Second Battle of the Aisne

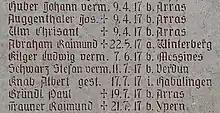

The left flank division of the XXXII Corps and the right division of the V Corps penetrated the German second position south of Juvincourt but French tanks attacking south of the Miette from advanced to disaster. German observers at Craonne, on the east end of the Chemin des Dames, were able to direct artillery-fire against the tanks and destroyed behind the French front line; few of the tanks reached the German defences and by the evening only ten tanks were operational. On the left flank, V Corps was stopped at the and the hamlet of . On the Chemin des Dames, I Corps made very little progress and by evening had advanced no further than the German support line, ahead. The French infantry had suffered many casualties and few of the leading divisions were capable of resuming the attack. The advance had failed to reach objectives which were to have fallen by but prisoners had been taken.